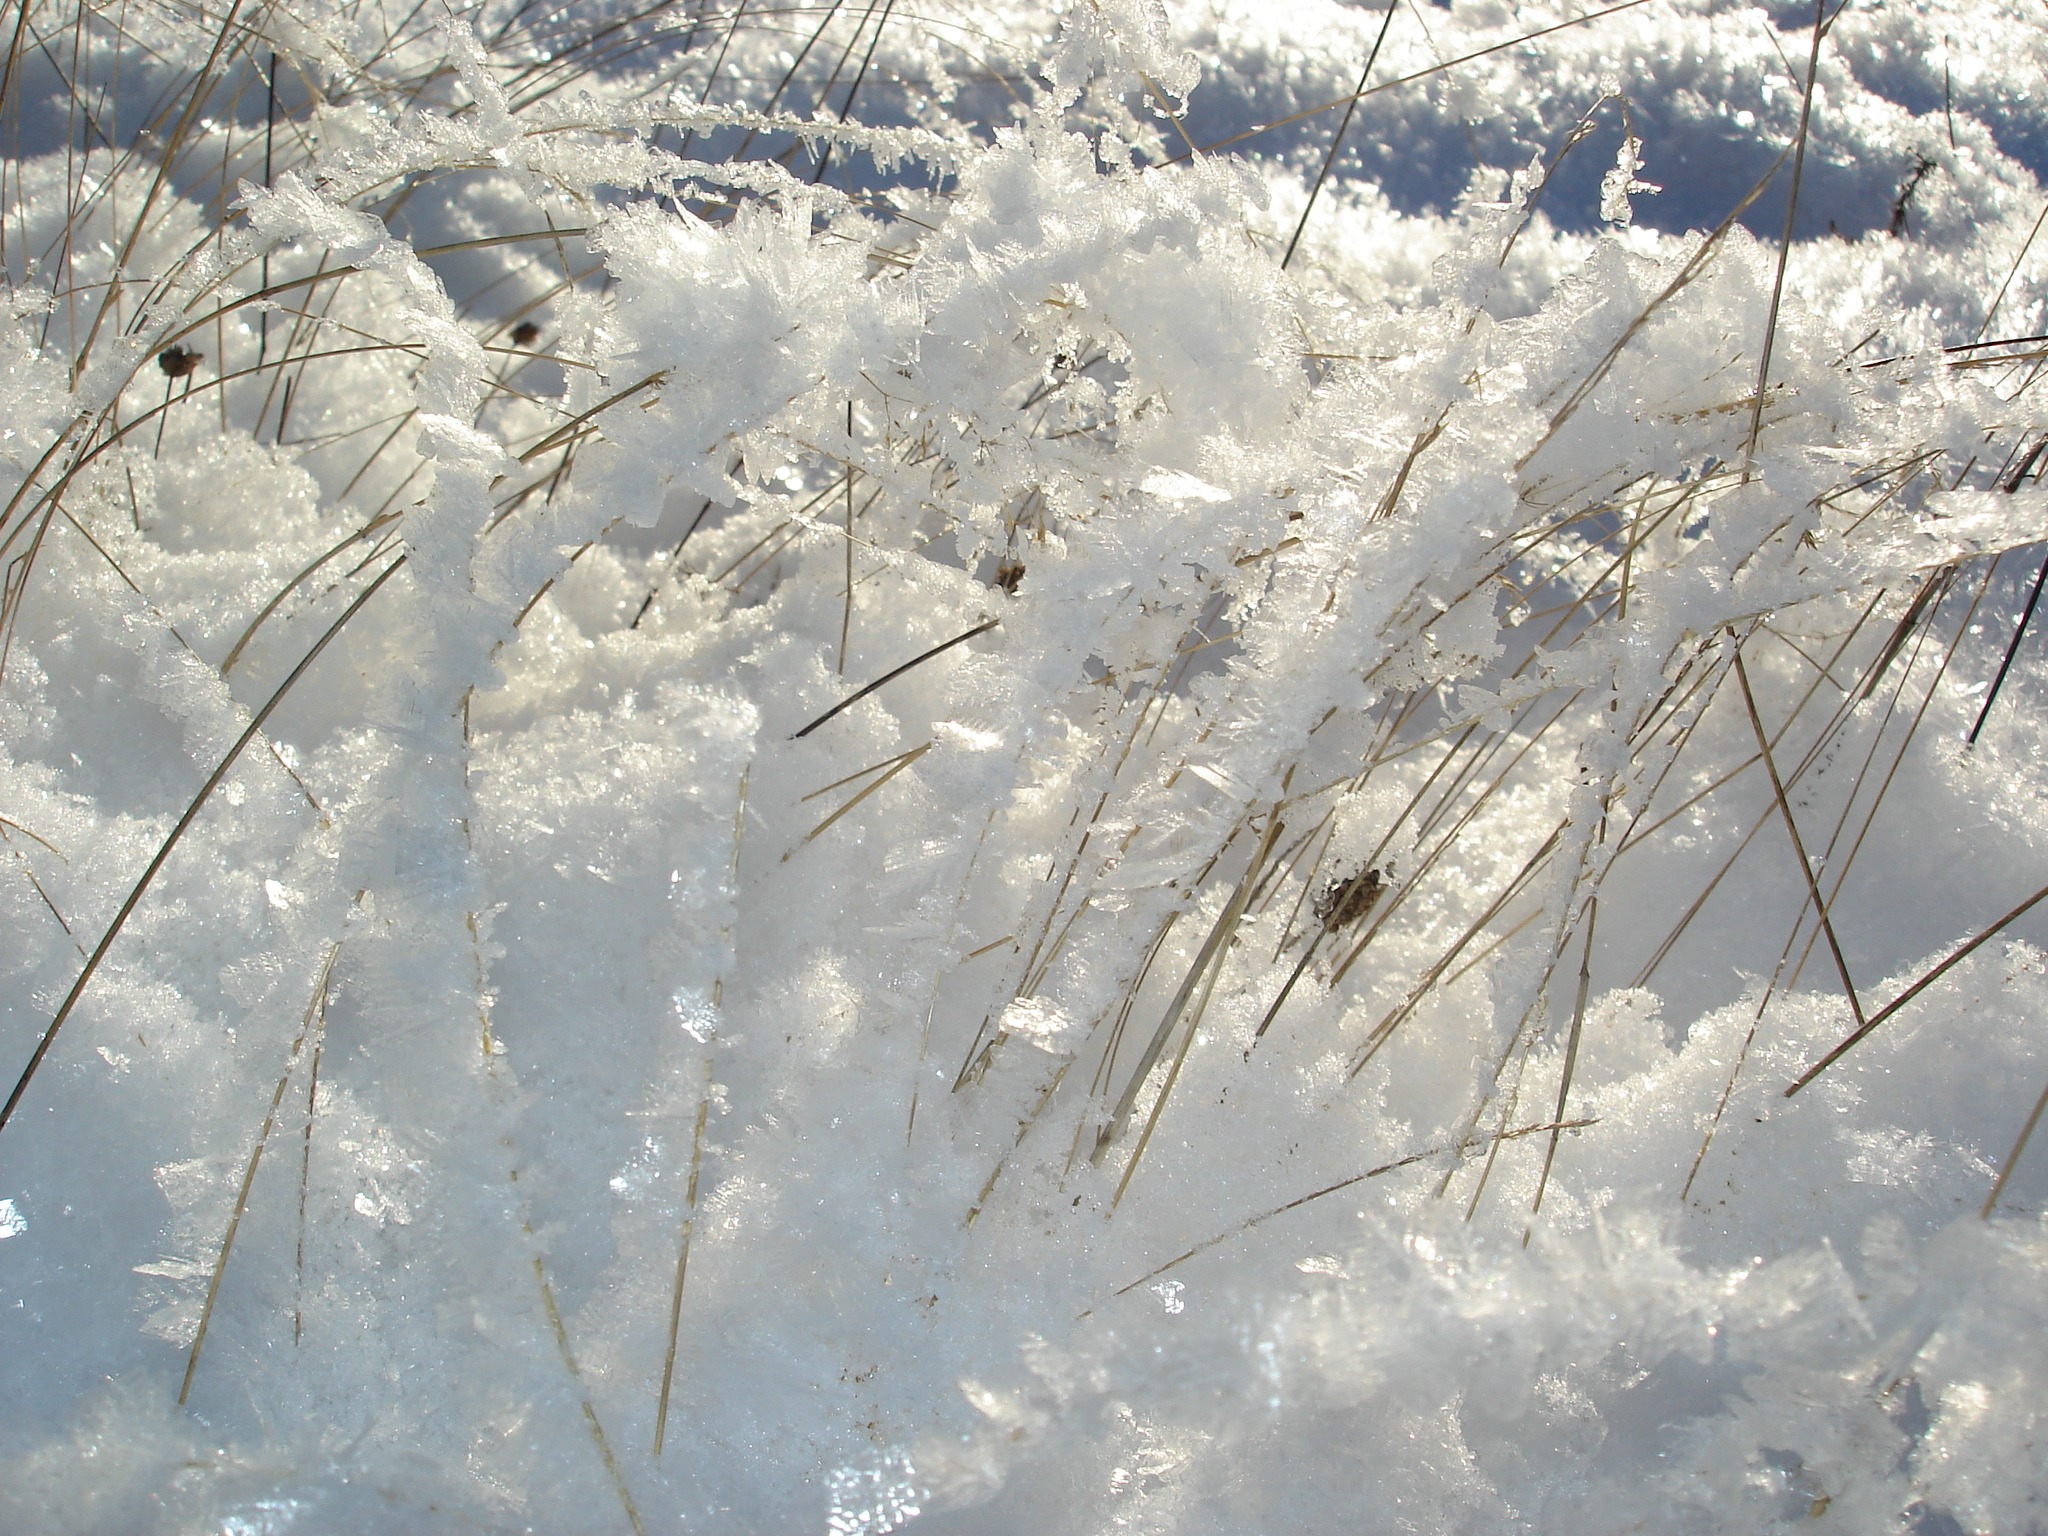
tree, grass, outdoor, branch, snow, cold, winter, white, sunlight, frost, mountain range, ice, weather, snowy, frozen, season, snowfall, cool, snowstorm, blizzard, frosty, piste, freezing, winter mood, snow storm, geological phenomenon, winter storm